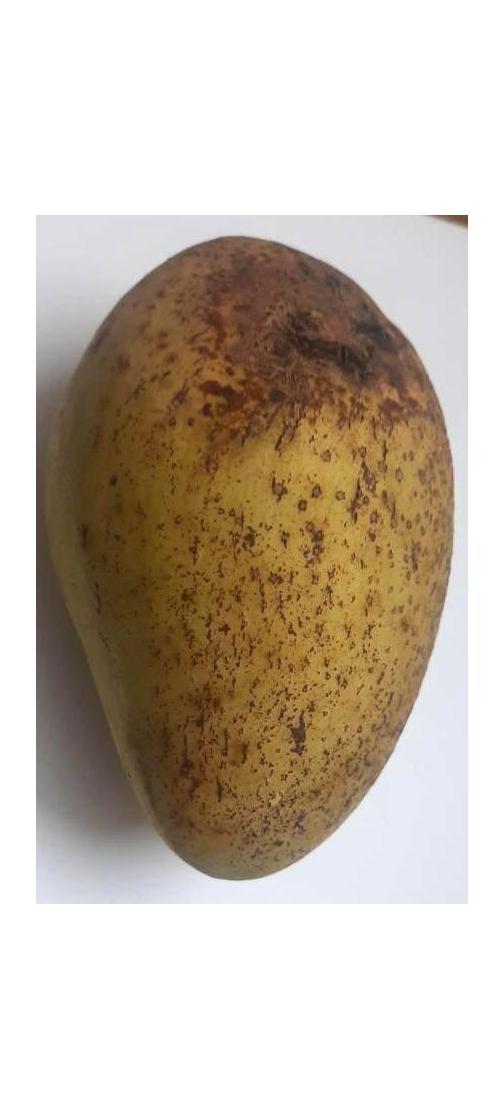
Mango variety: Ashshina Classic